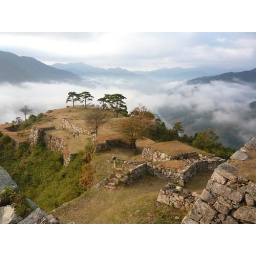
castle in the sky